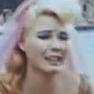
Age: 20